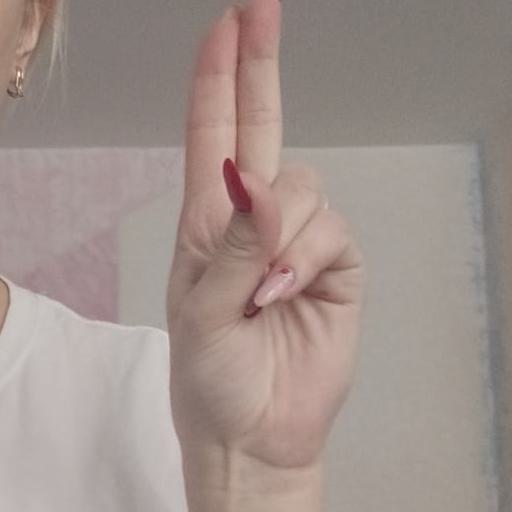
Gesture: two_up